Watco Australia WRA Class

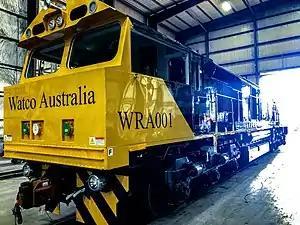

The Watco Australia WRA Class is an Australian diesel-electric locomotive, built by the National Railway Equipment Company in the United States for use on Watco Australia's services in Queensland.